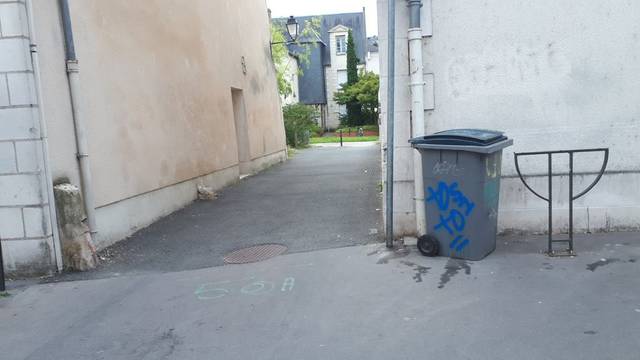
Region: France
Coordinates: 47.392, 0.6704